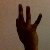
The image shows a hand gesture representing the number 9 in Indian Sign Language.